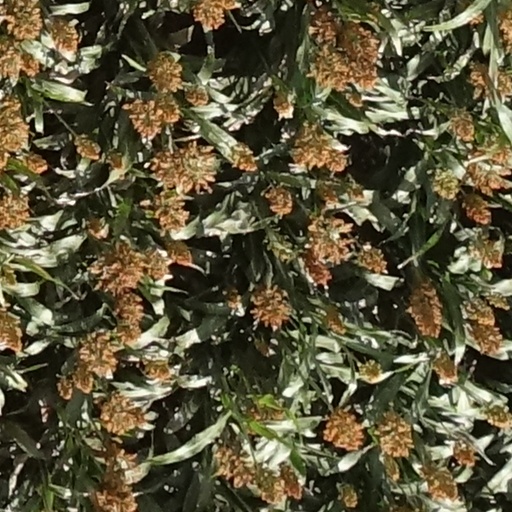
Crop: sorghum